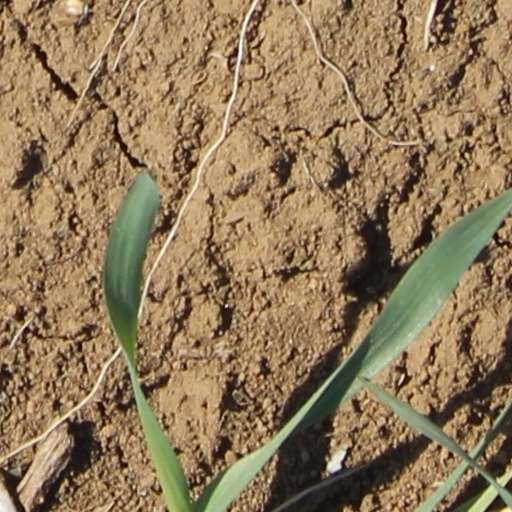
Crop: wheat